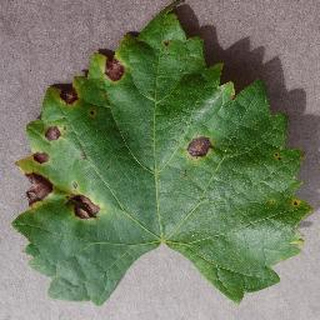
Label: grape_black_rot